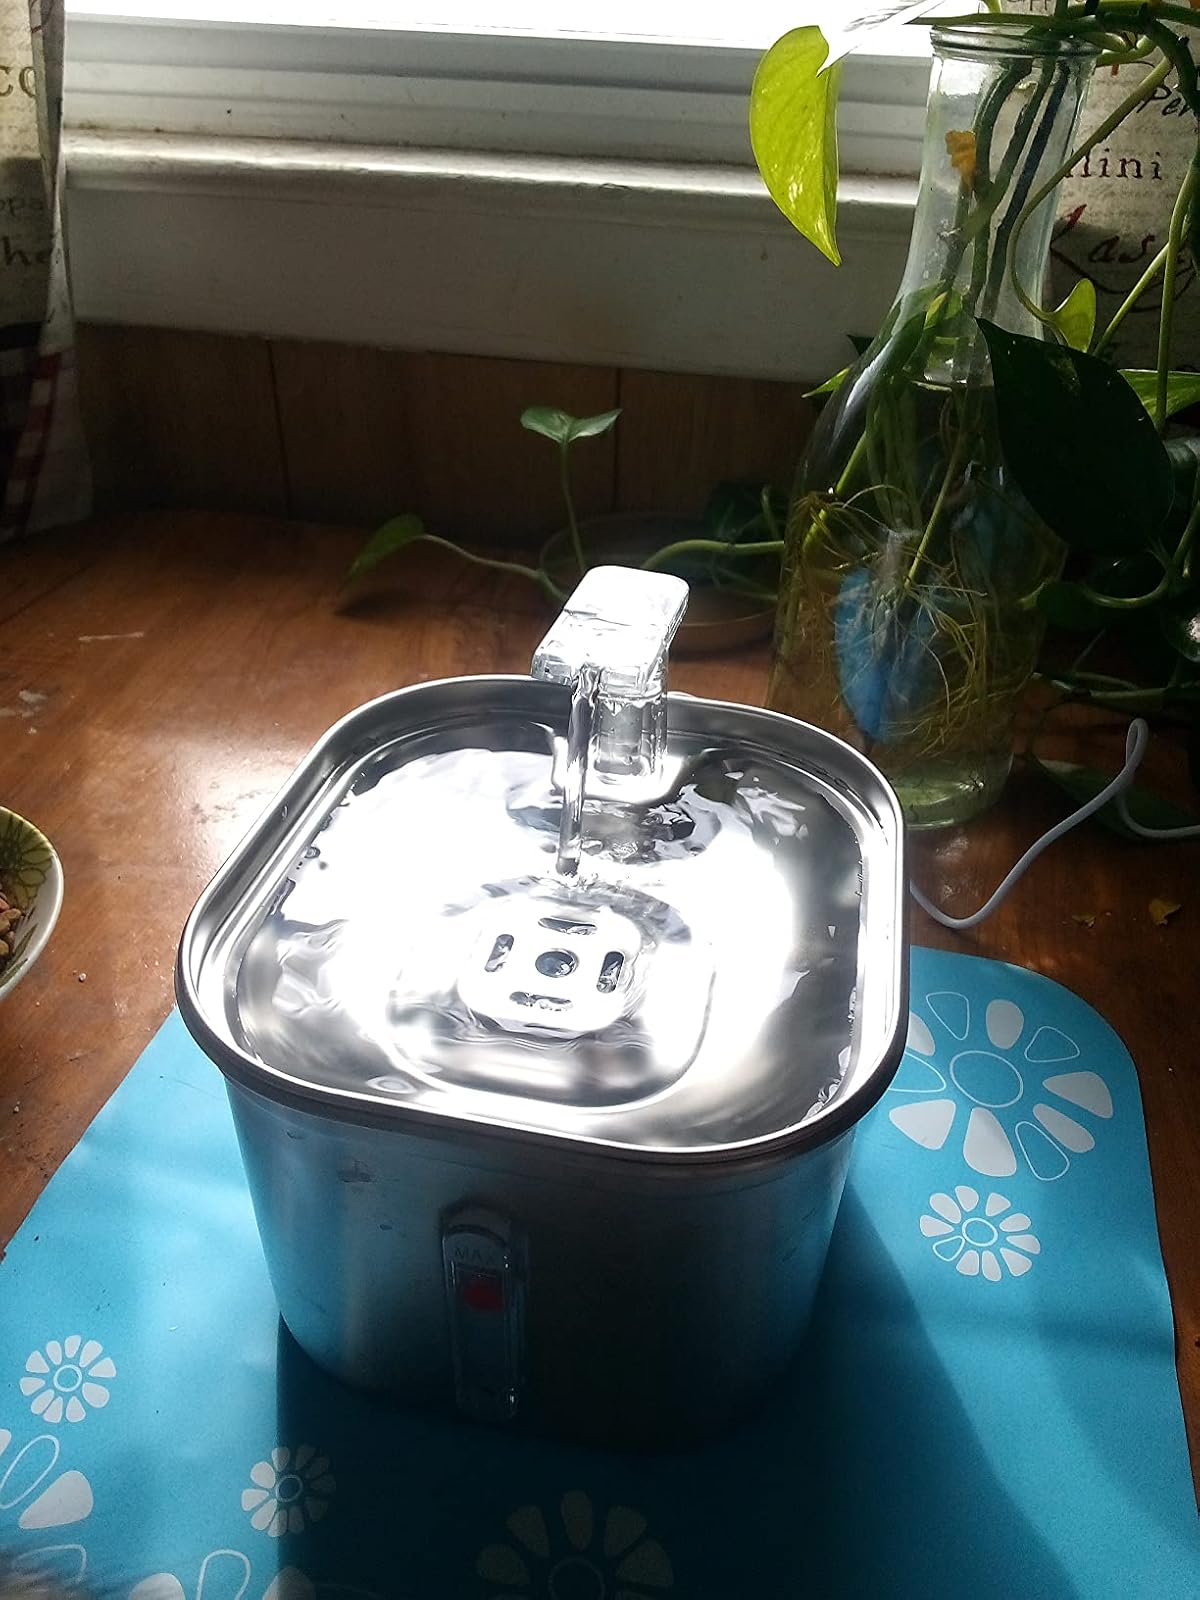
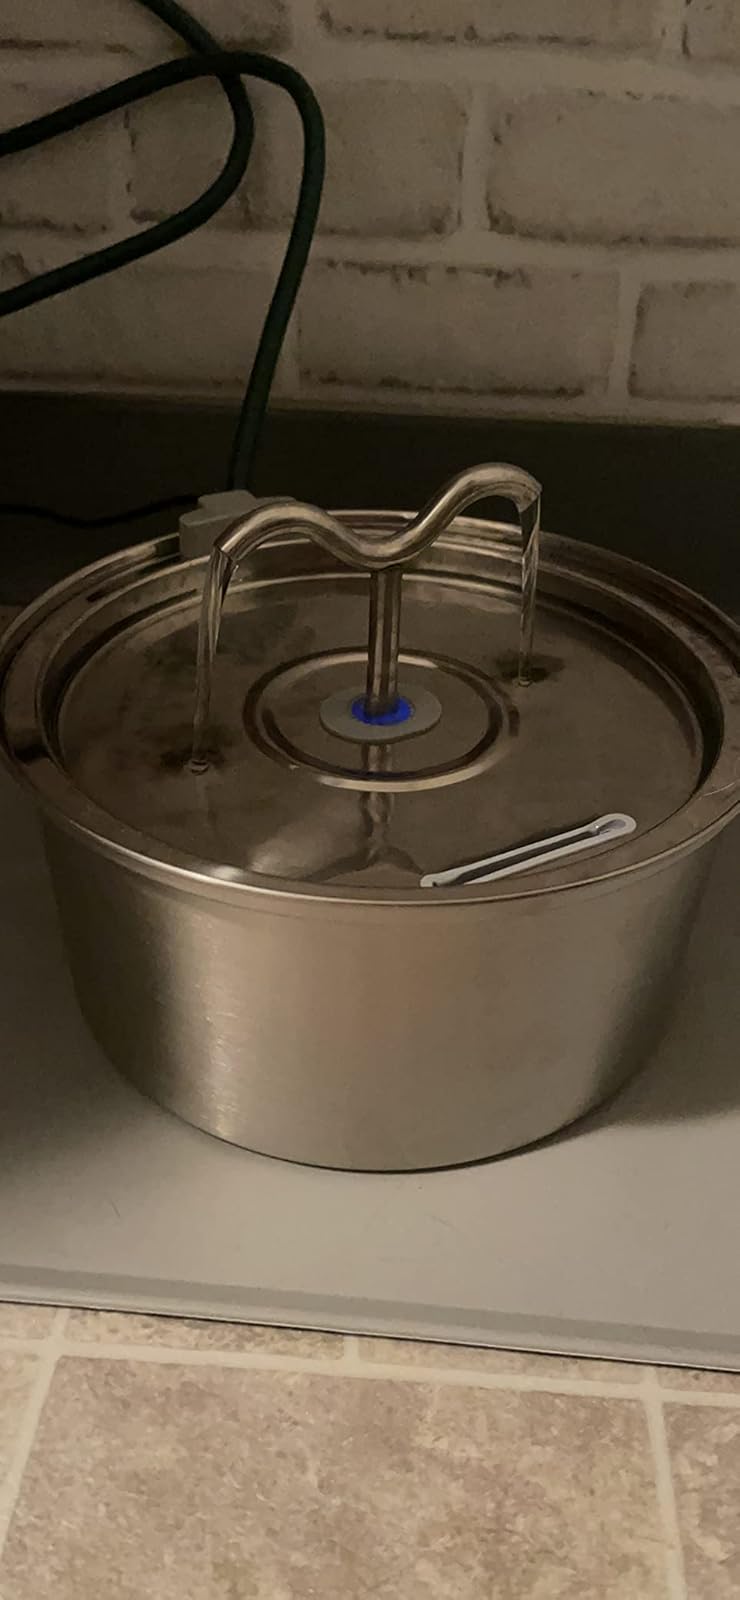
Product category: items_bowl
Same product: no